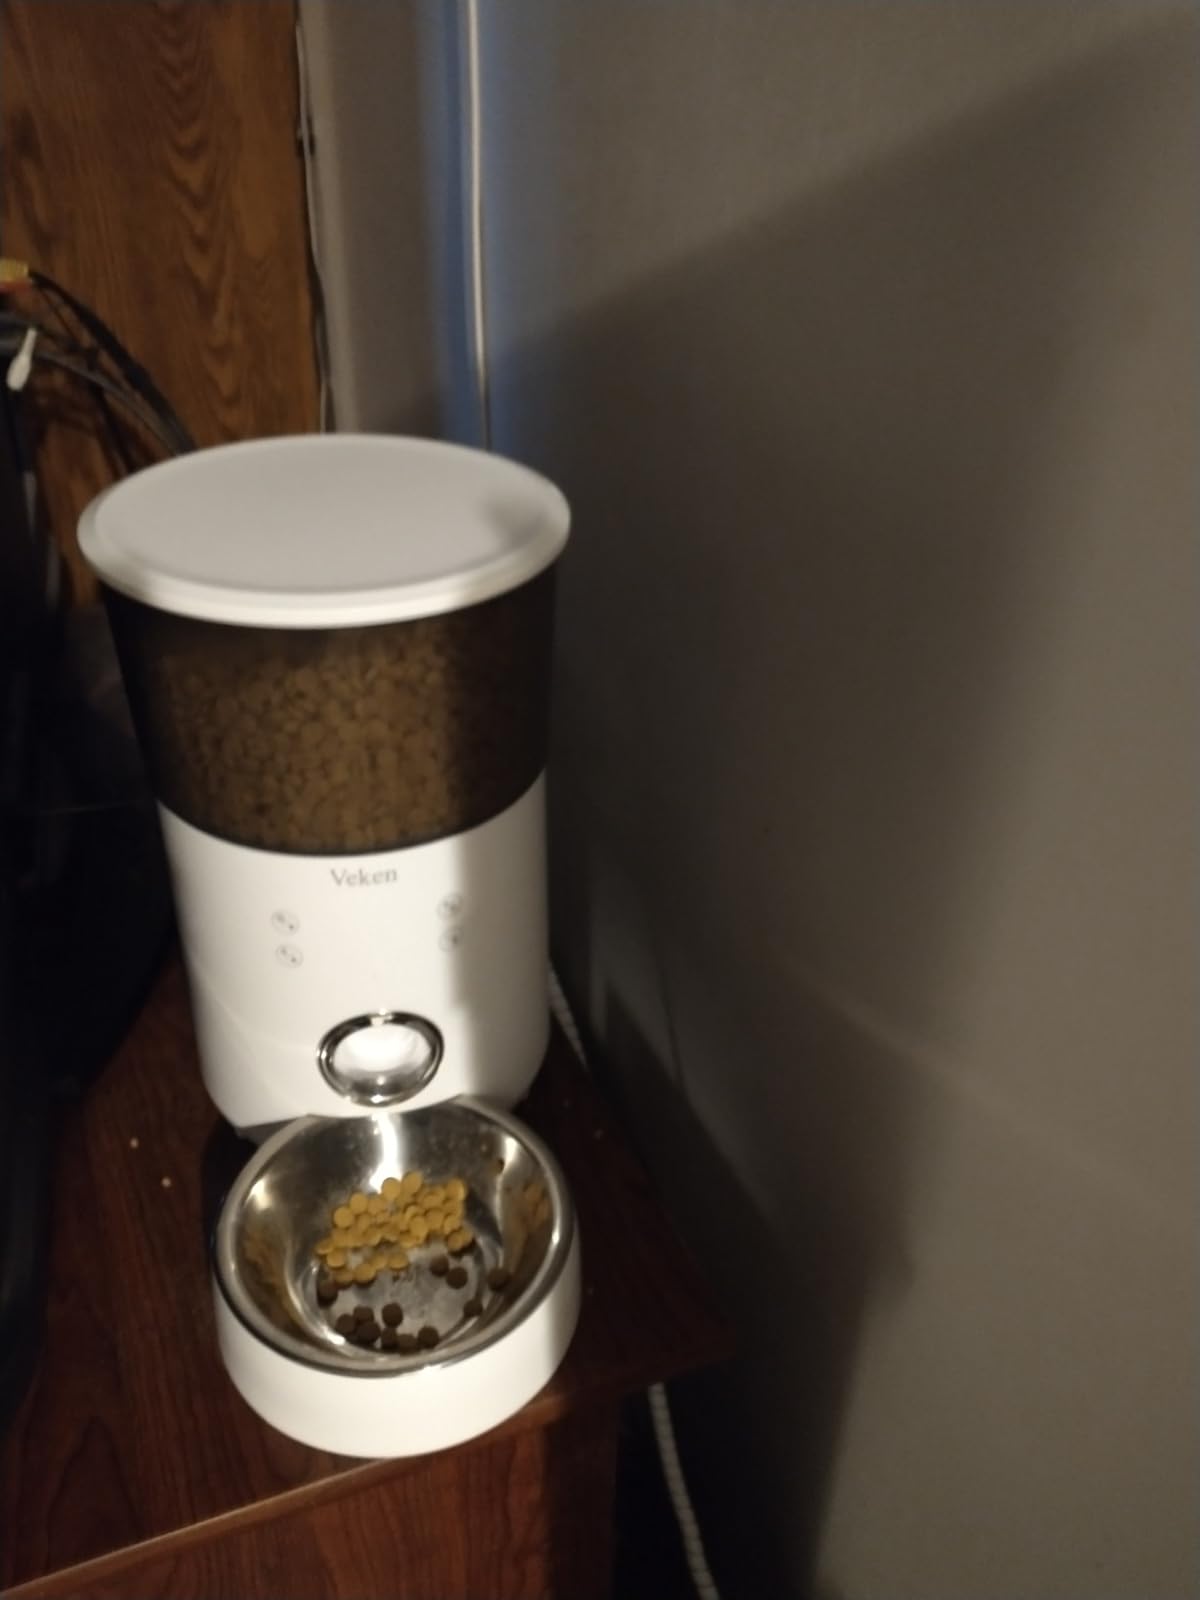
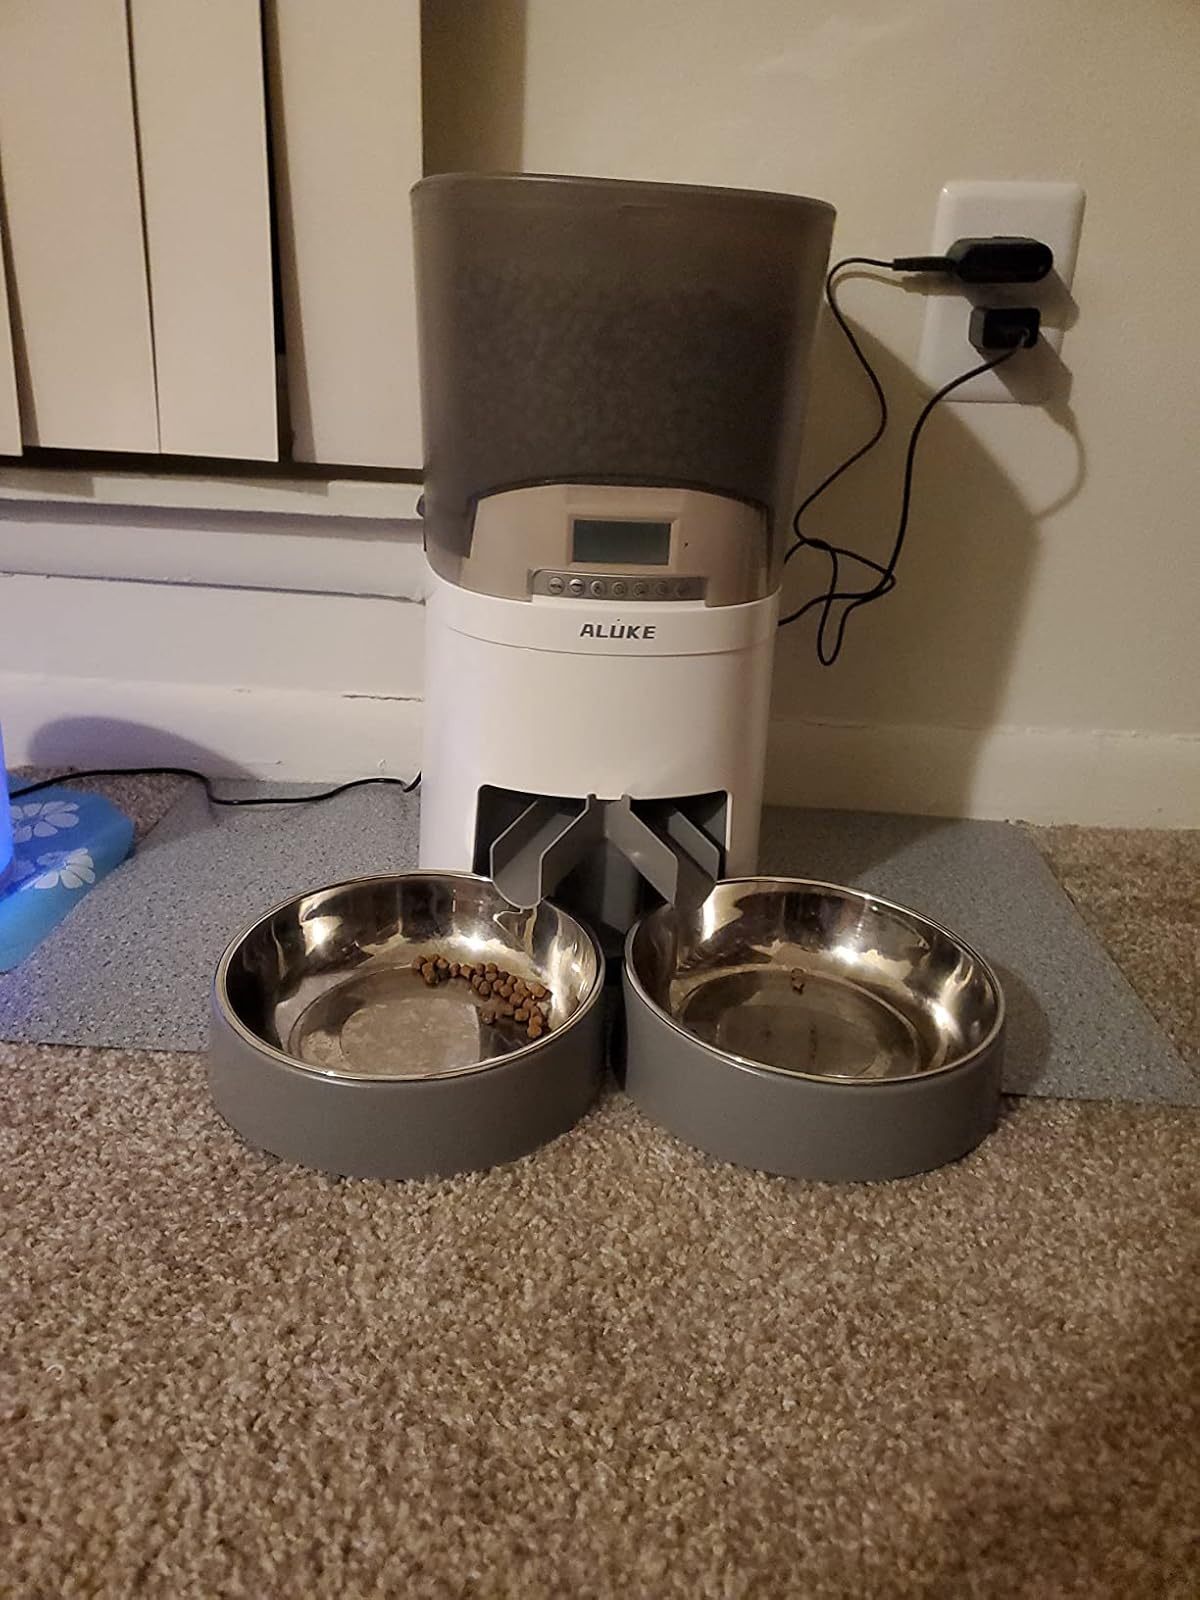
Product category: items_feeder
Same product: no